British heavy tanks of the First World War

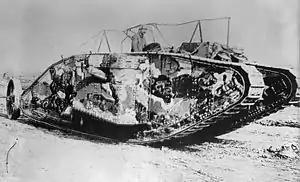
British Mark I tank with the Solomon camouflage scheme

The Gun Carrier Mark I was a separate design, intended to carry a field gun or howitzer that could be fired from the vehicle. In service, it was mostly used for carrying supplies and ammunition. Forty-eight of them were built.